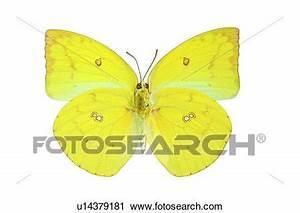
butterfly